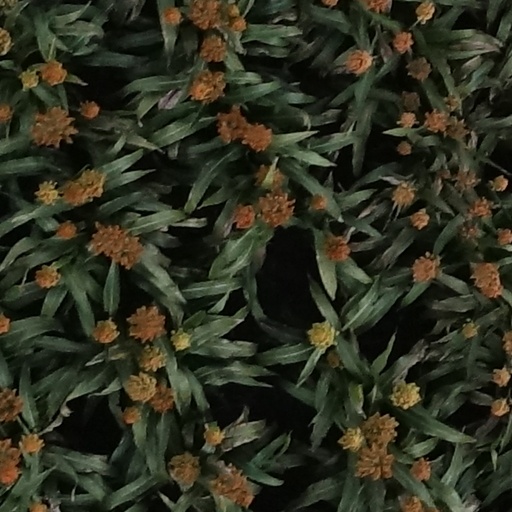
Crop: sorghum